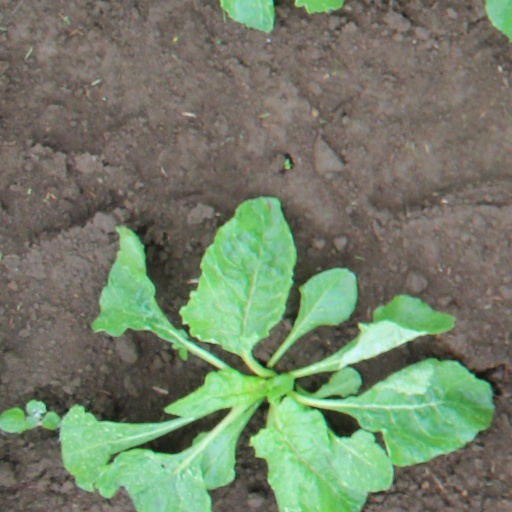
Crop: sugar beet